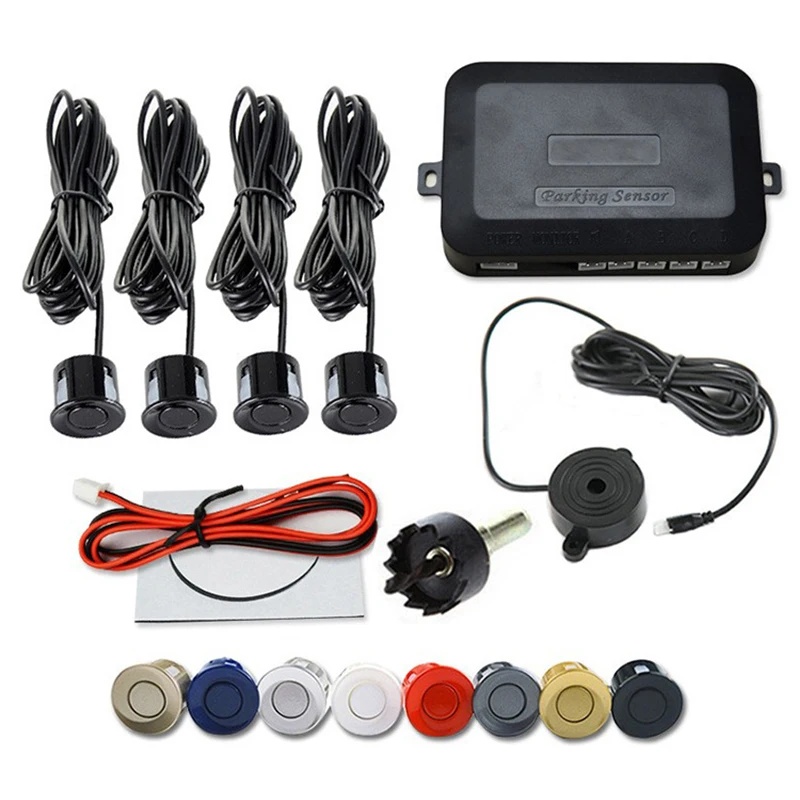
Universal Car Parking Sensor Kit – 4 Sensors with Buzzer Alert
Brand: Revup Autoparts
Universal Car Parking Sensor Kit – 4 Sensors with Buzzer Alert Upgrade your car’s safety with this Universal 12V Parking Sensor Kit, designed to help you park and reverse with confidence. Equipped with 4 ultrasonic sensors, a buzzer alert system, and reliable detection up to 2.5m, this kit minimizes blind spots and prevents parking mishaps. Perfect for all types of vehicles, from sedans to SUVs. Features: Wide Detection Range – Detects obstacles from 0.3m to 2.5m. Clear Sound Alerts – Audible buzzer alerts with tones that increase as you get closer to obstacles. Durable & Reliable – Works in extreme temperatures (-30°C to +80°C). Universal Fit – Designed for any car with a 12V system. Easy Installation – Sensors mount directly into your bumper (22mm diameter). Specifications: Model Name: QP1002 Material: Plastic + Aluminum Operation Voltage Range: 9V – 16V (12V nominal) Current Consumption: ≤ 200mA Ultrasonic Frequency: 40KHz Detection Distance: 0.3m – 2.5m Alarm Distance: 0.3m – 1.5m Alarm Sound: >80dB (10cm) Sensor Diameter: 22mm Working Temperature: -30°C to +80°C How It Works: Automatically activates when reverse gear is engaged. Ultrasonic sensors detect obstacles and send signals to the control unit. Driver is alerted via increasing beep frequency as the car approaches an object. Continuous tone signals that the car is at minimal safe distance. Package Includes: 4 × Ultrasonic Parking Sensors (22mm) 1 × Control Box Unit 1 × Buzzer Alert Speaker 1 × Power Cable & Wiring Kit 1 × User Manual
Category: Vehicles & Parts > Vehicle Parts & Accessories > Motor Vehicle Parts > Motor Vehicle Sensors & Gauges > Parking Sensors